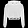
Label: Pullover